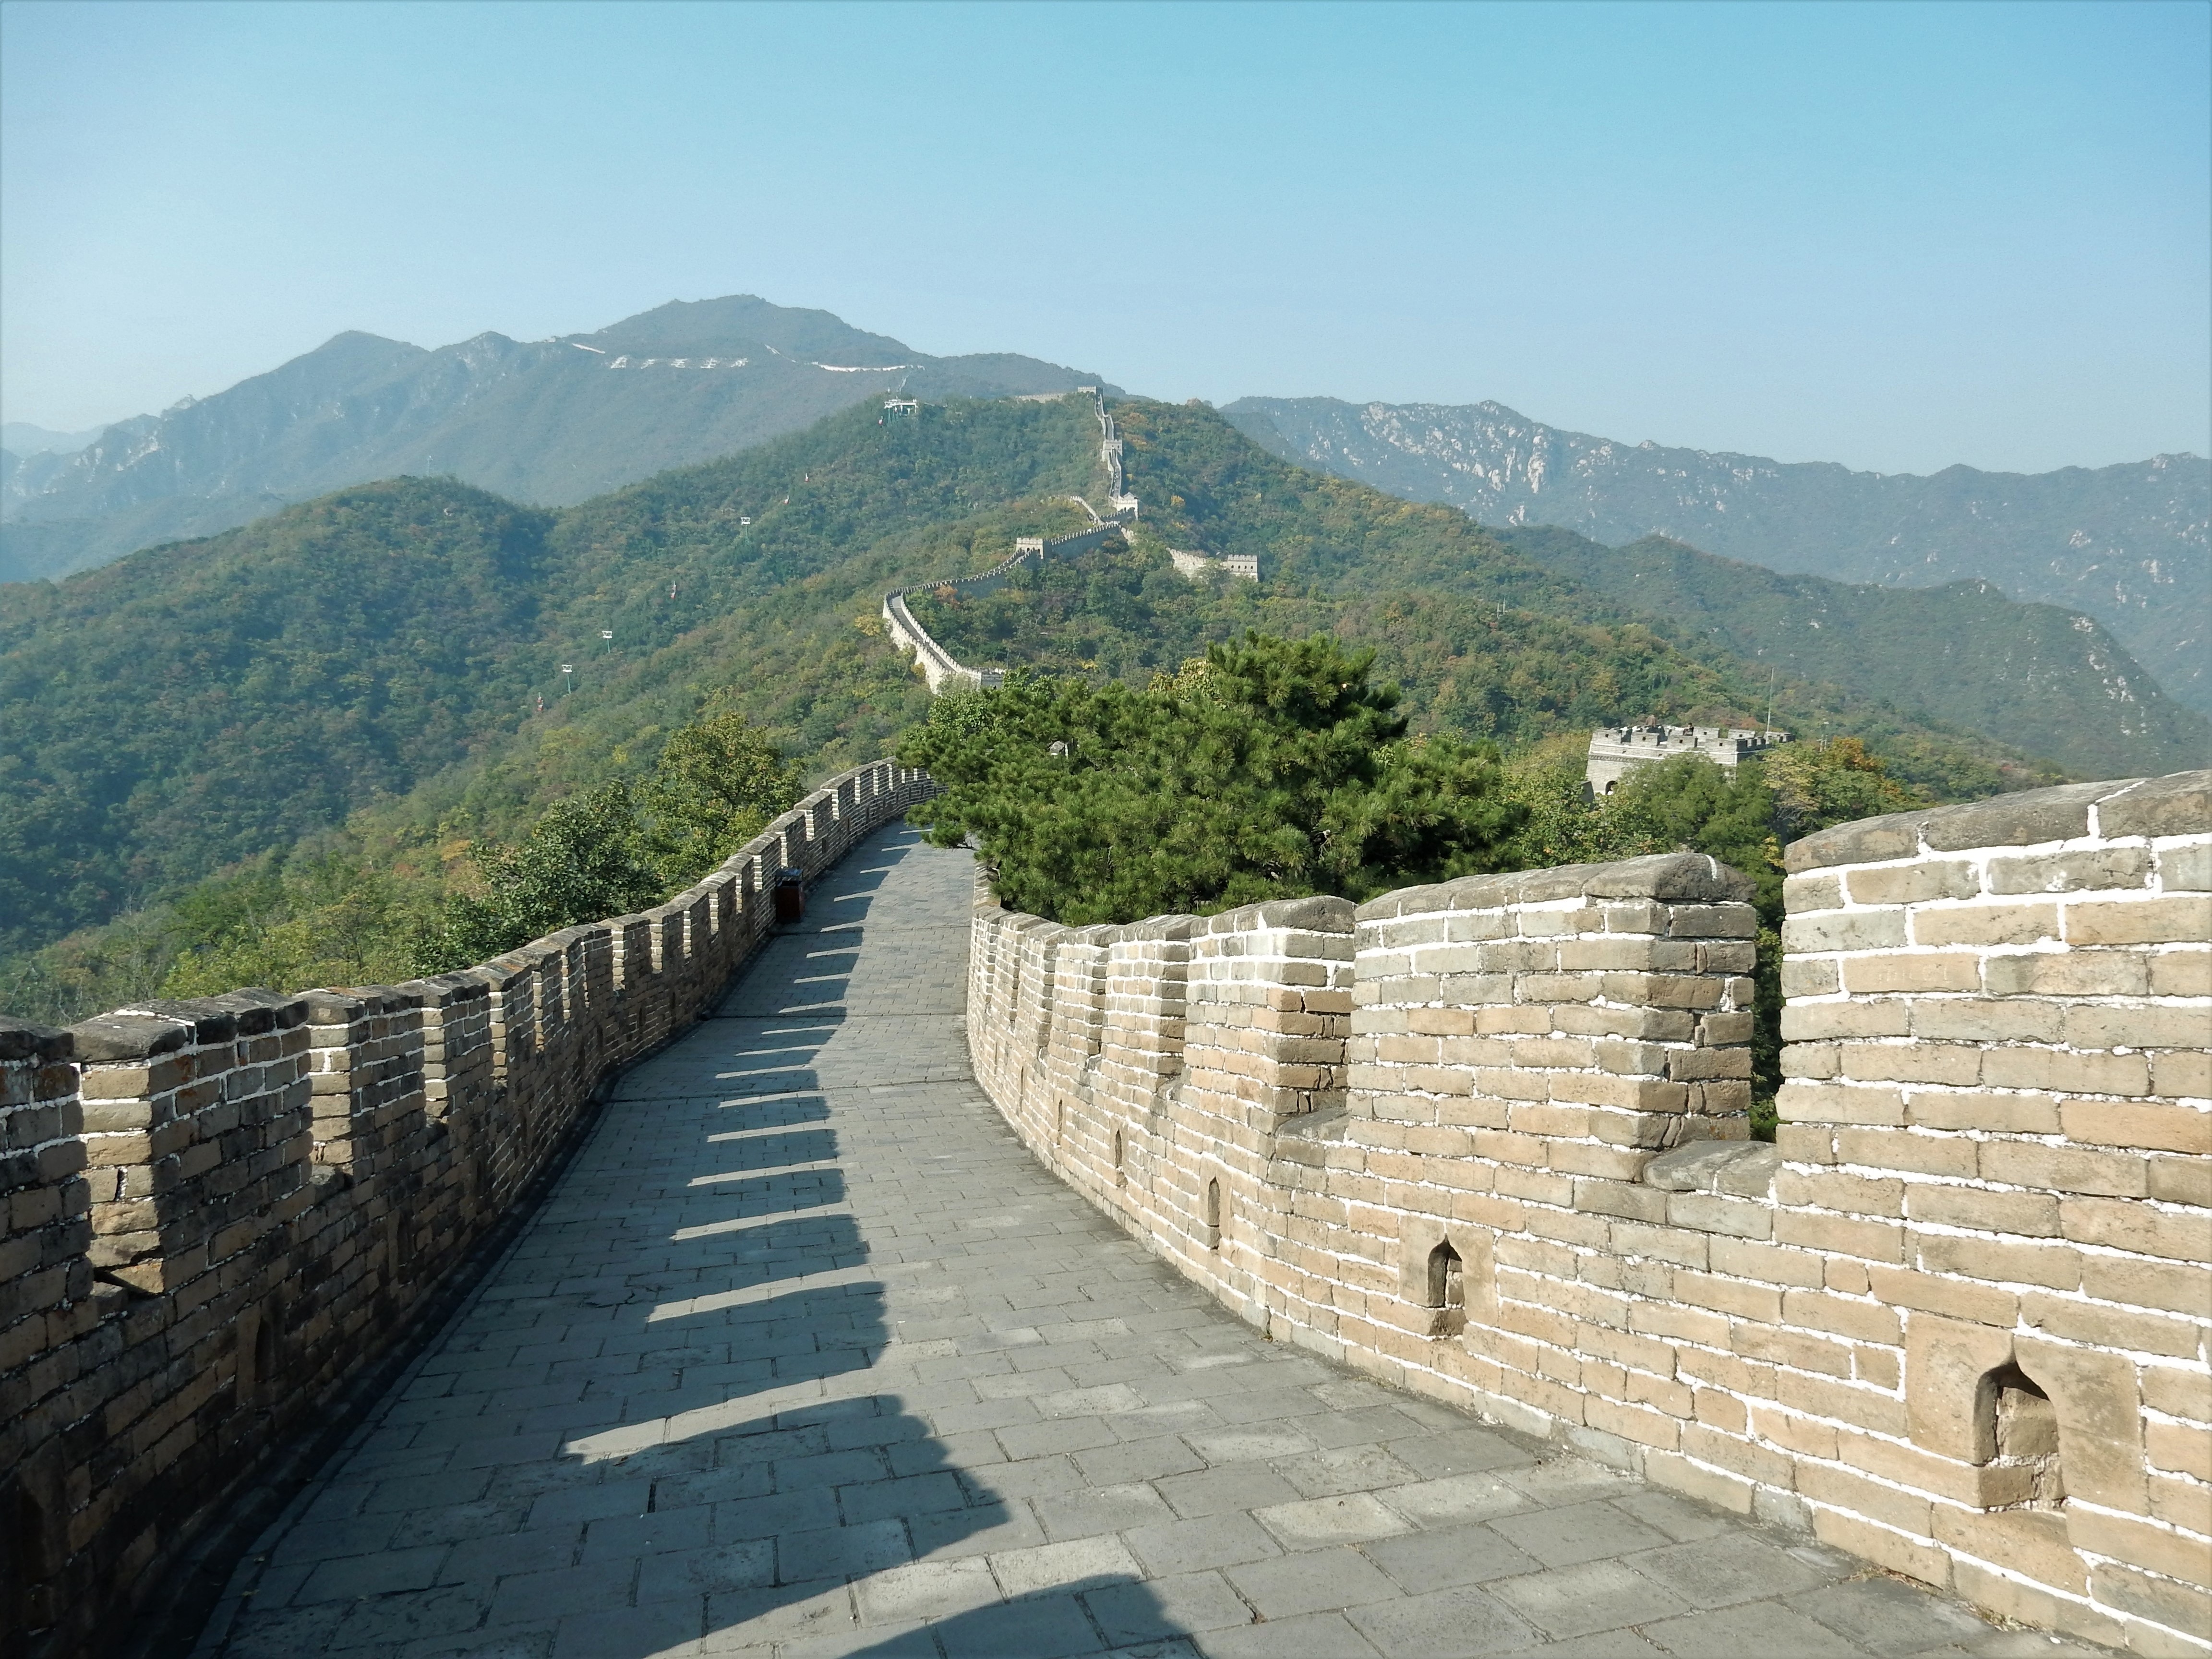
mountain, wall, mountain range, stone, monument, travel, fortification, tourism, blue sky, world heritage, beijing, mountains, great wall of china, history, unesco, historical, china, mutianyu, mountain pass, wonder of the world